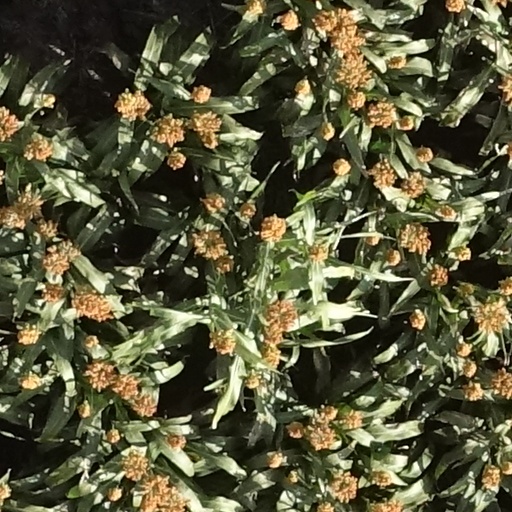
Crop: sorghum